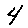
Label: 4